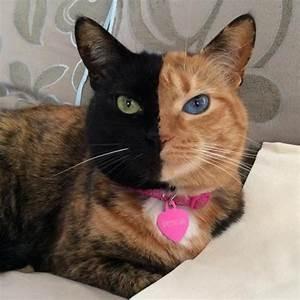
cat